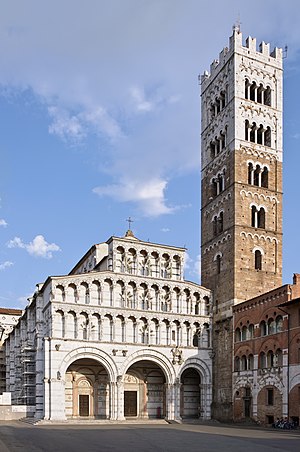
Lucca
Duomo di San Martino (katedralen).
Lucca er en by og comune i Toscana i Centralitalien ved Serchio, i en frodig dal nær Det Tyrrhenske Hav. Det er hovedstaden i Provinsen Lucca. Byen er berømt for sin intakte bymur, som stammer fra renæssancen.